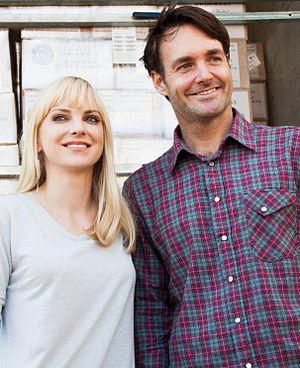
L'Île des Miam-nimaux : Tempête de boulettes géantes 2, ou Il pleut des hamburgers 2 au Québec, est un film d'animation américain réalisé par Cody Cameron et Kris Pearn, sorti en 2013. Il est la suite de Tempête de boulettes géantes sorti en 2009.